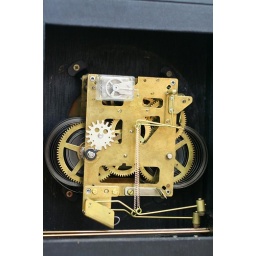
AIKOSHA table clock by waTsu. Semca 7 jewels movement. 31 days power. Made in Japan